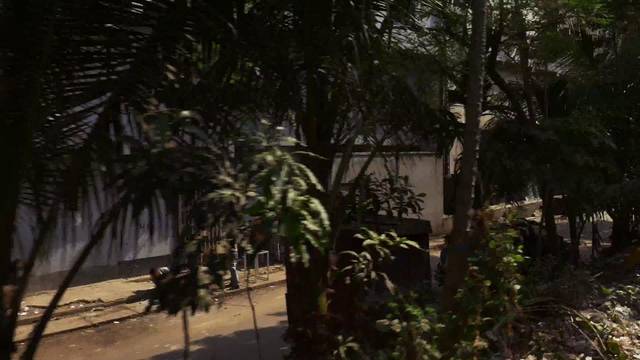
Region: Bangladesh
Coordinates: 23.821, 90.419